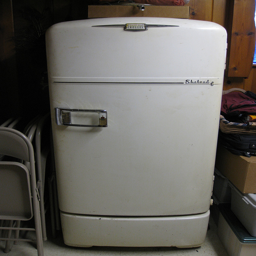
An old white fridge with a big shiny metal handle.
Several folding chairs next to an old fashioned refrigerator.
An old refrigerator is sitting in a garage.
A close shot of a mini fridge.
Vintage white refrigerator with metal handle and decals.